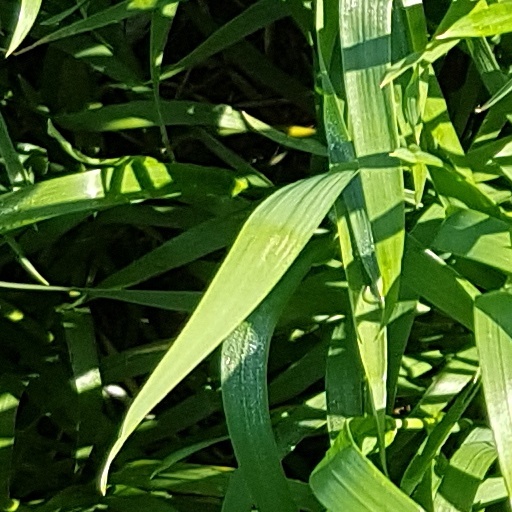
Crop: wheat